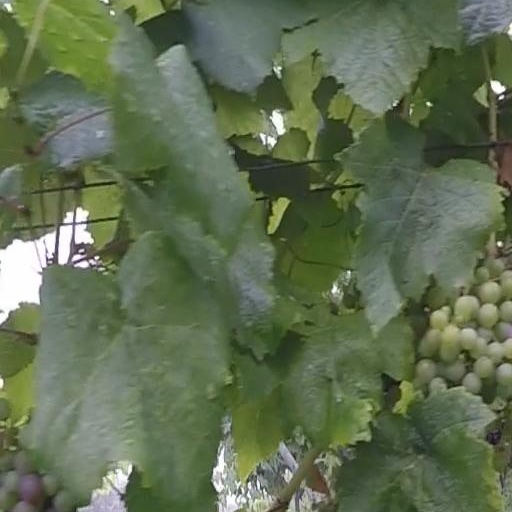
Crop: grape